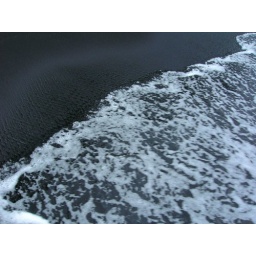
waves crashing against black sand